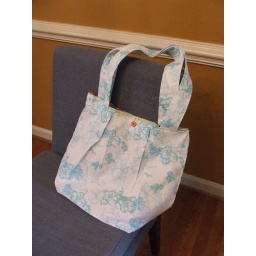
Lori bag in chair